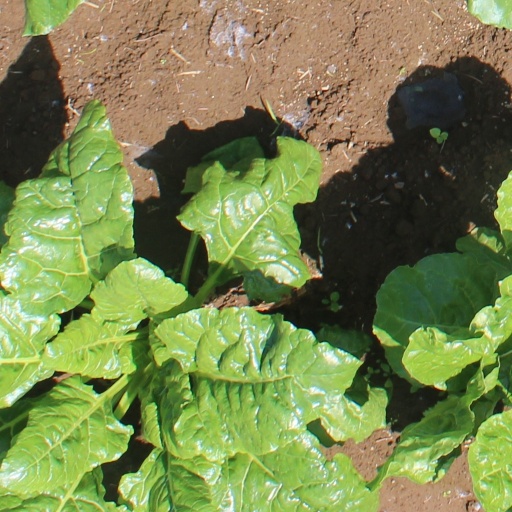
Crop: sugar beet